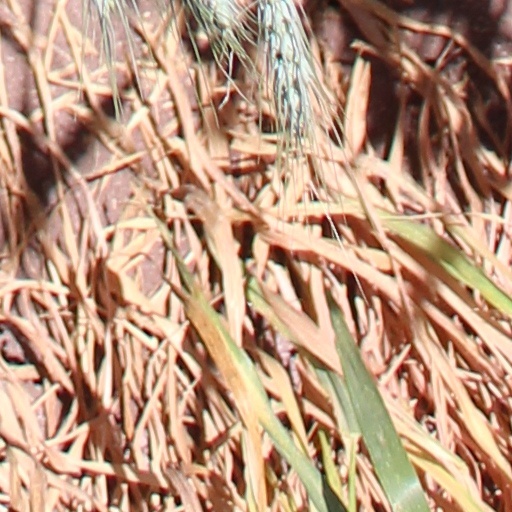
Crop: wheat